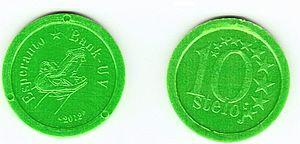
L'Espérantie, en espéranto Esperantujo, est le nom donné à la zone linguistique correspondant aux pays du monde où se trouvent des espérantophones, soit un total d'au moins 120 pays du monde, même si elle n'a pas de forme politique ni de territoire dédié à la surface de la Terre ; de même on appelle « francophonie » l'ensemble des pays francophones. Par extension, l'Espérantie désigne également la culture générée par les millions d'espérantophones, ainsi que les lieux et institutions où est utilisée la langue.
Le stelo est une unité monétaire utilisée par les espérantistes pendant la seconde moitié du xxᵉ siècle. Aujourd'hui, les steloj sont en plastique et principalement utilisés lors de rencontres entre jeunes.